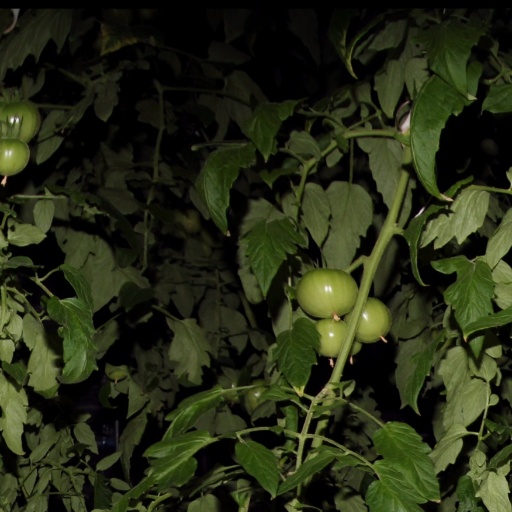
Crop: tomato